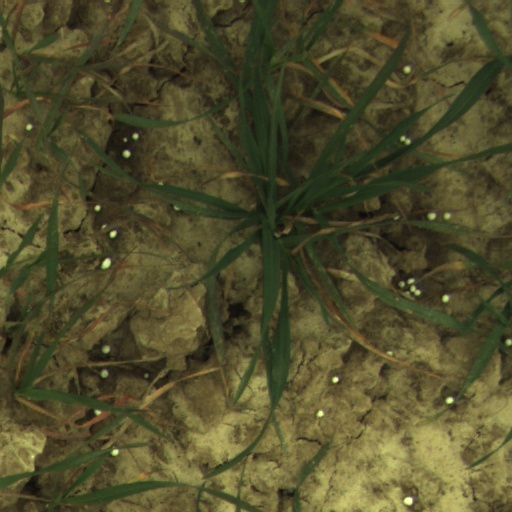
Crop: wheat